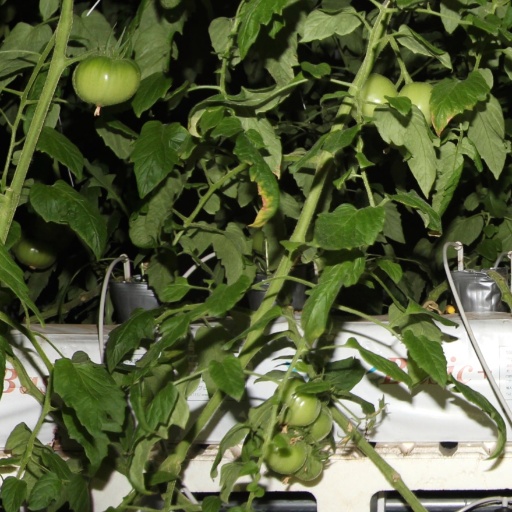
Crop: tomato